1946 Nankai earthquake

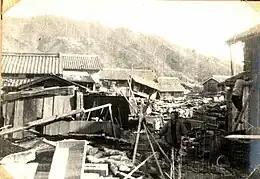

The 1946 Nankai earthquake (昭和南海地震 Shōwa Nankai jishin) was a great earthquake in Nankaidō, Japan. It occurred on December 21, 1946, at 04:19 JST (December 20, 19:19 UTC). The earthquake measured between 8.1 and 8.4 on the moment magnitude scale, and was felt from Northern Honshū to Kyūshū. It occurred almost two years after the 1944 Tōnankai earthquake, which ruptured the adjacent part of the Nankai megathrust.